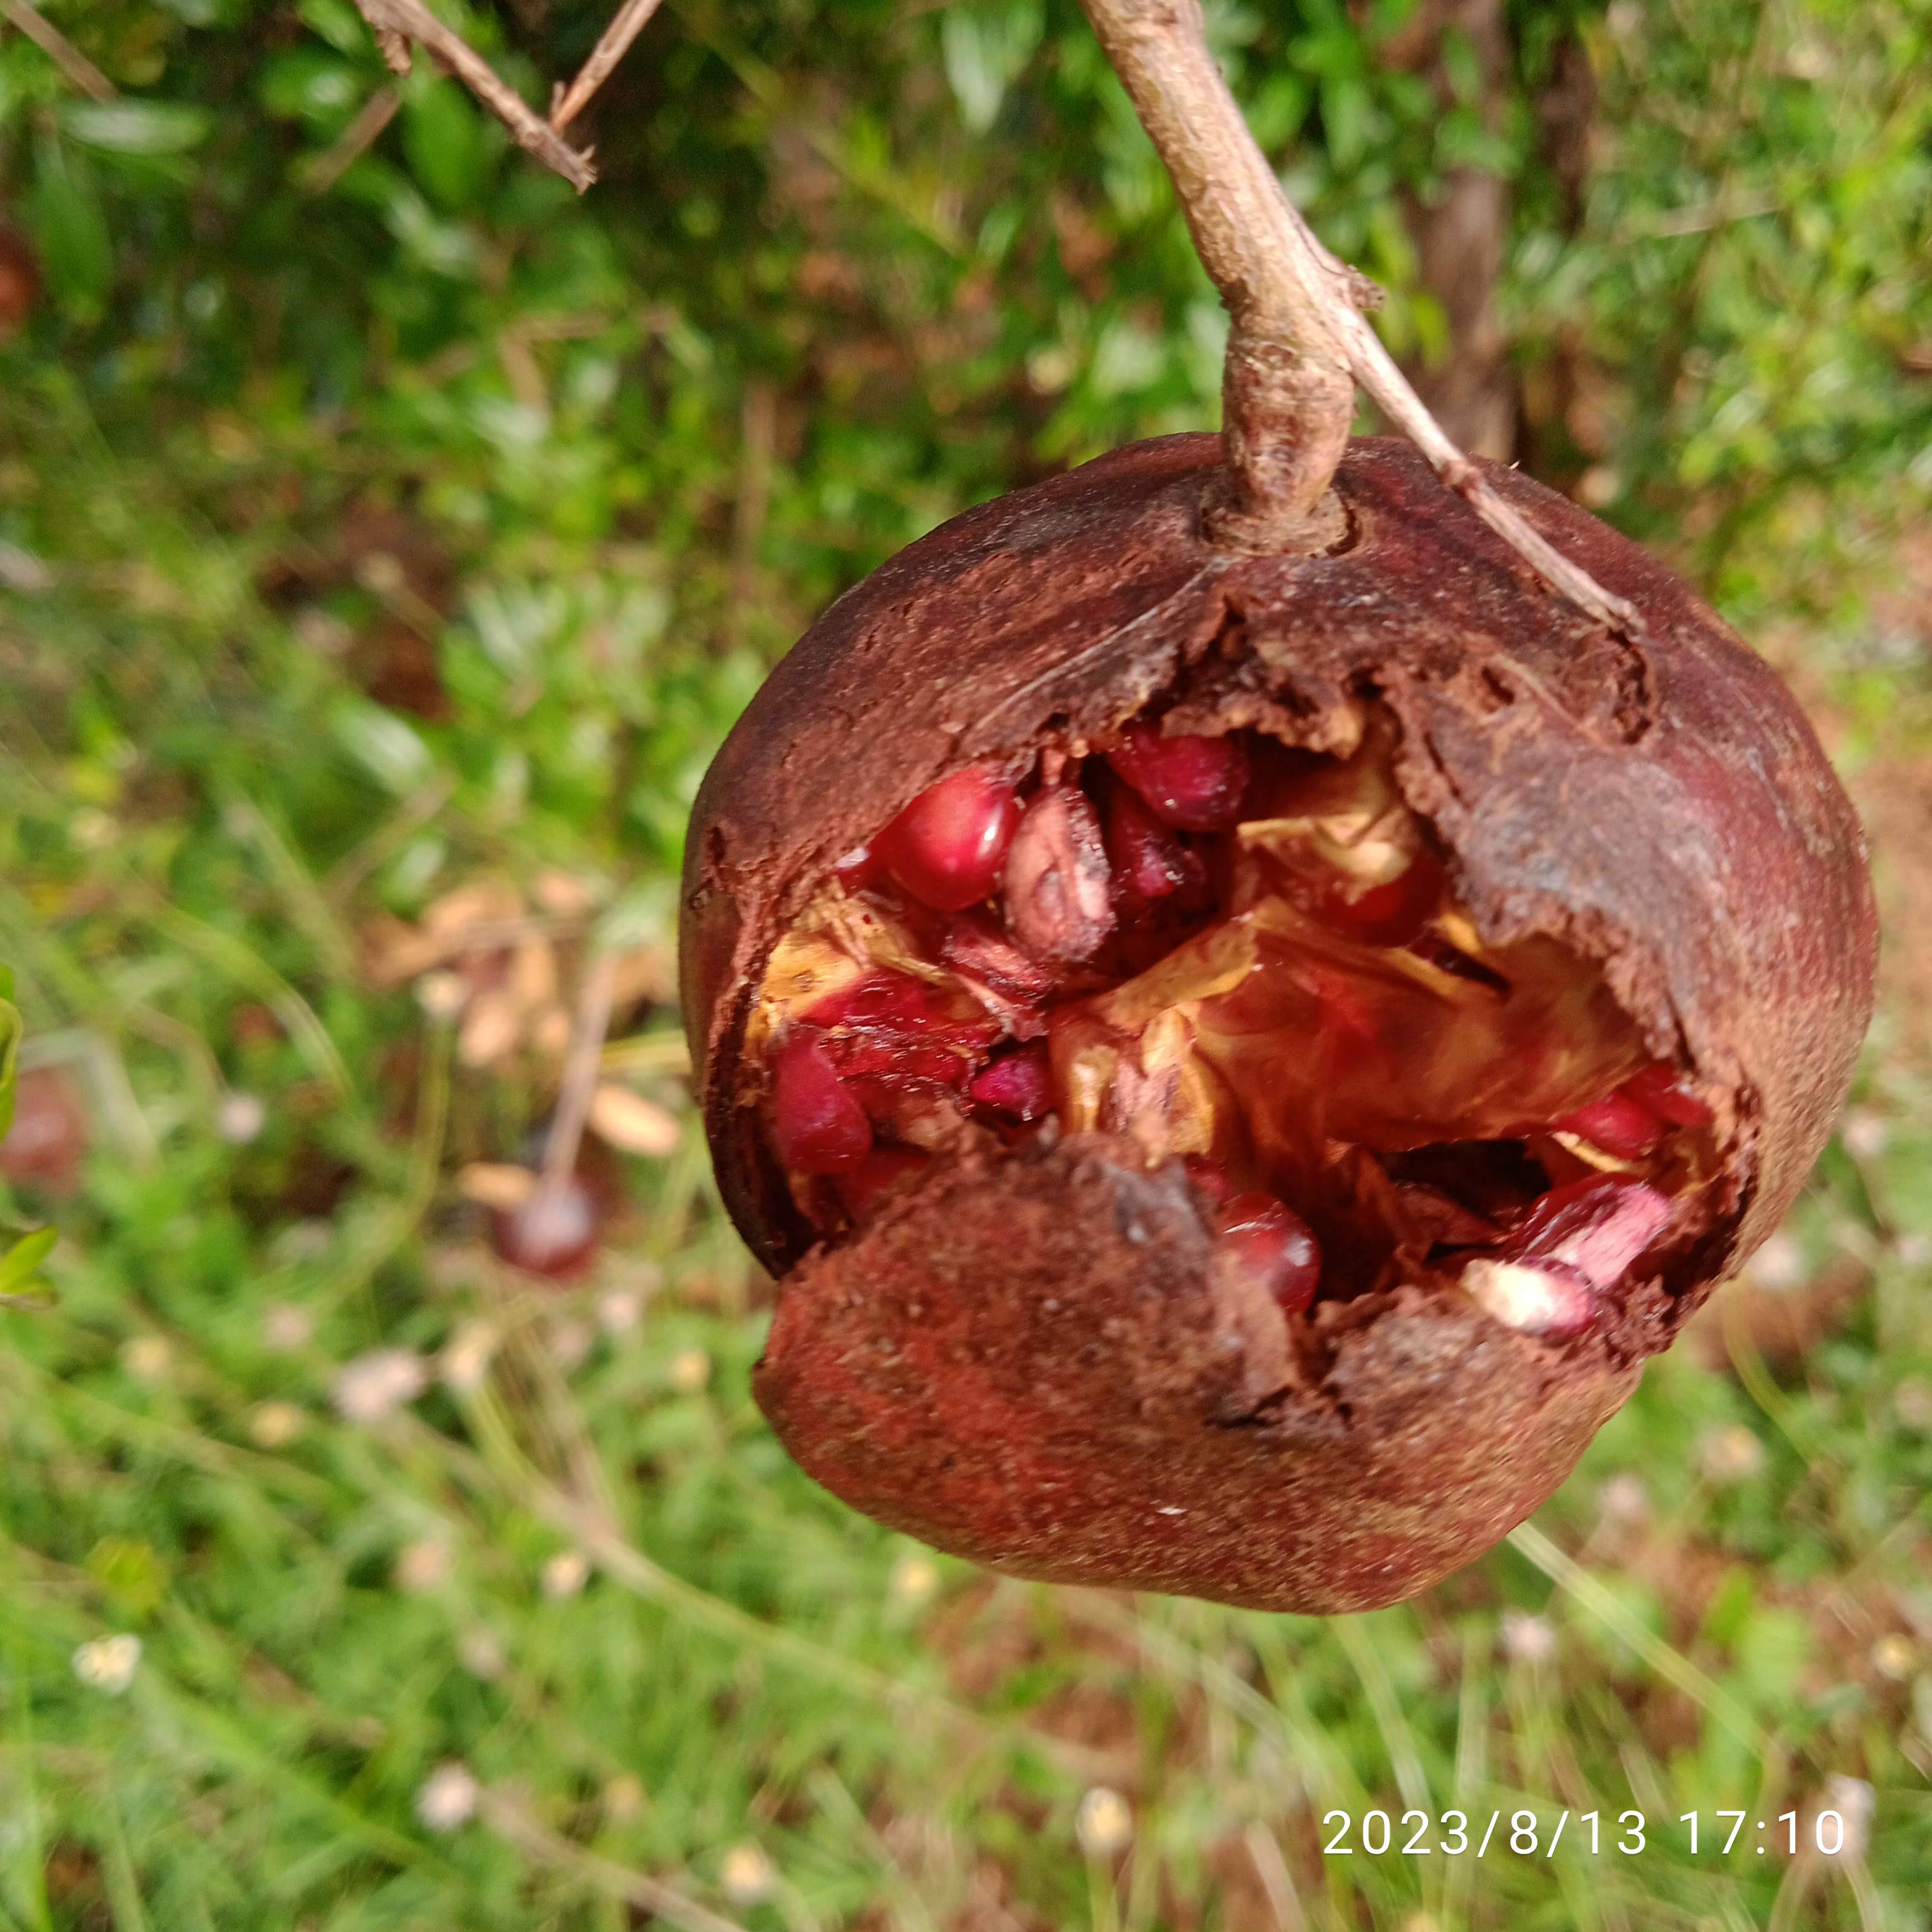
Label: Bacterial_Blight